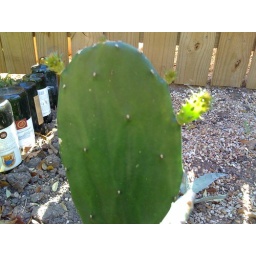
Prickly Pear in bottle bed